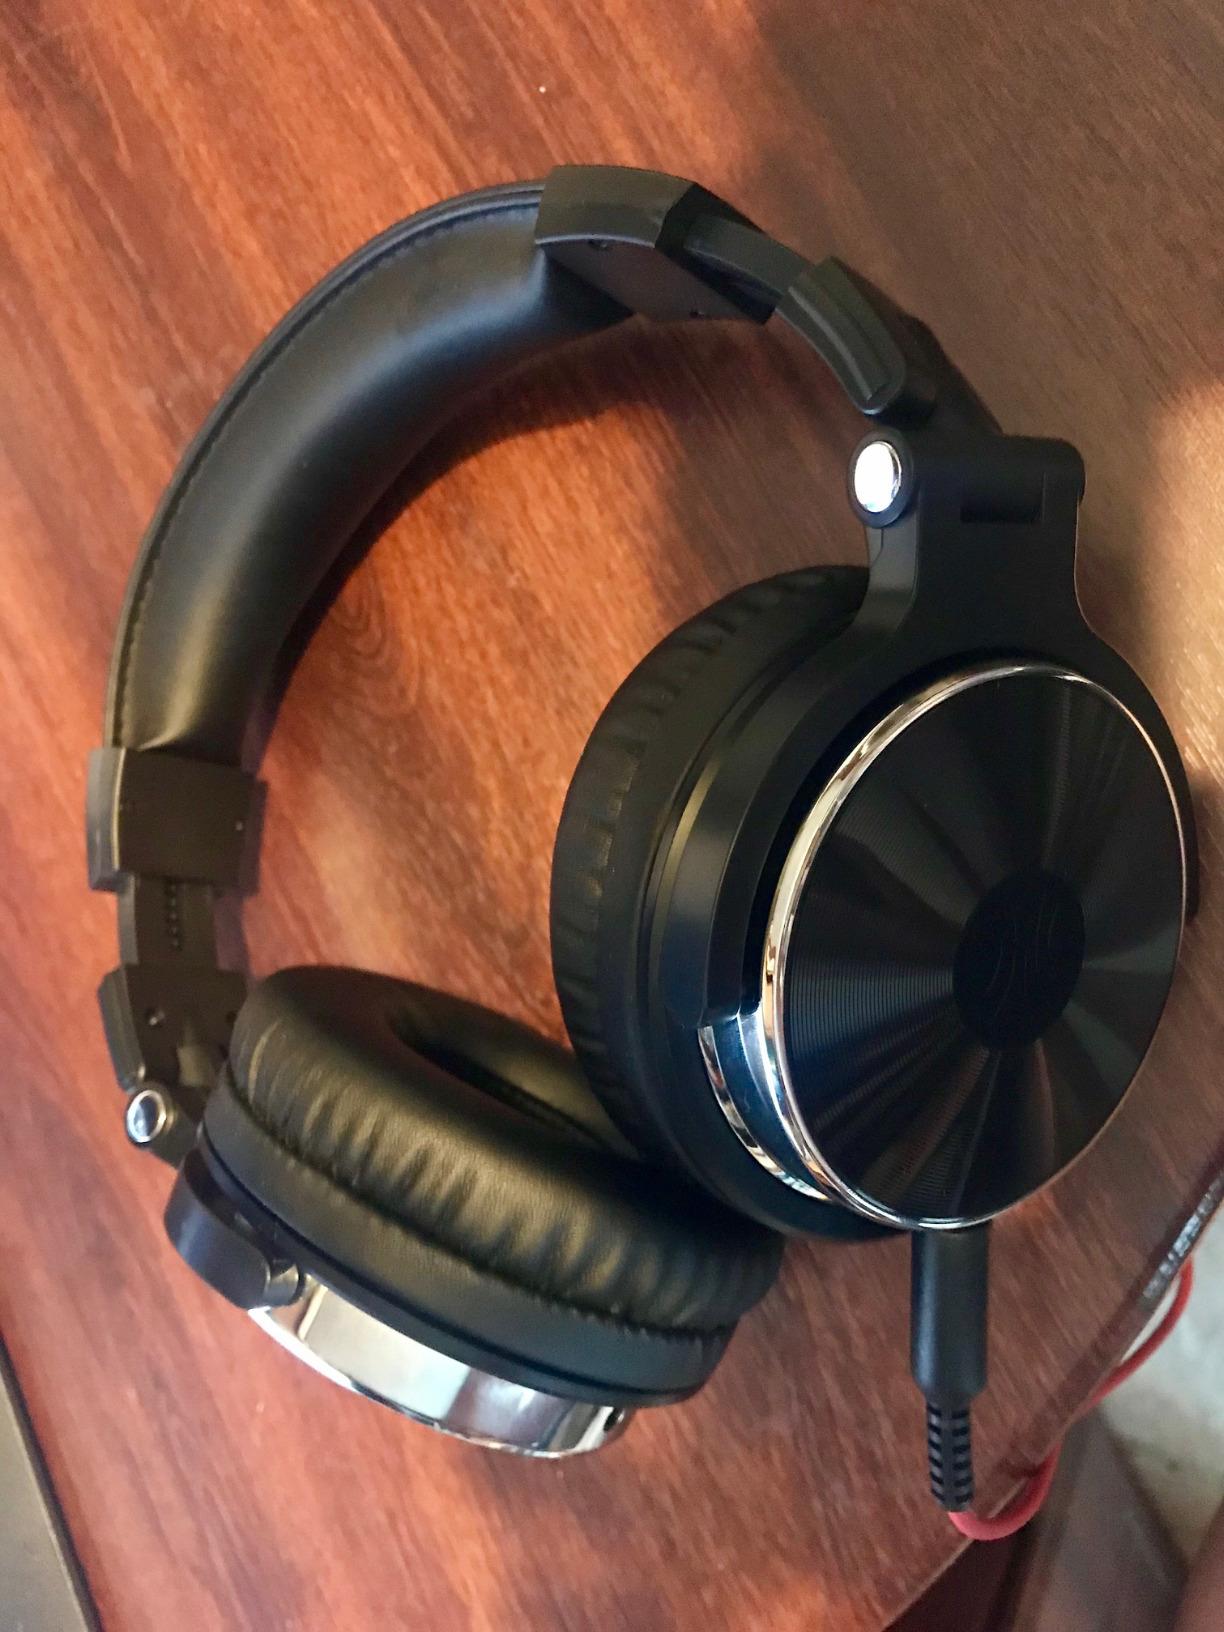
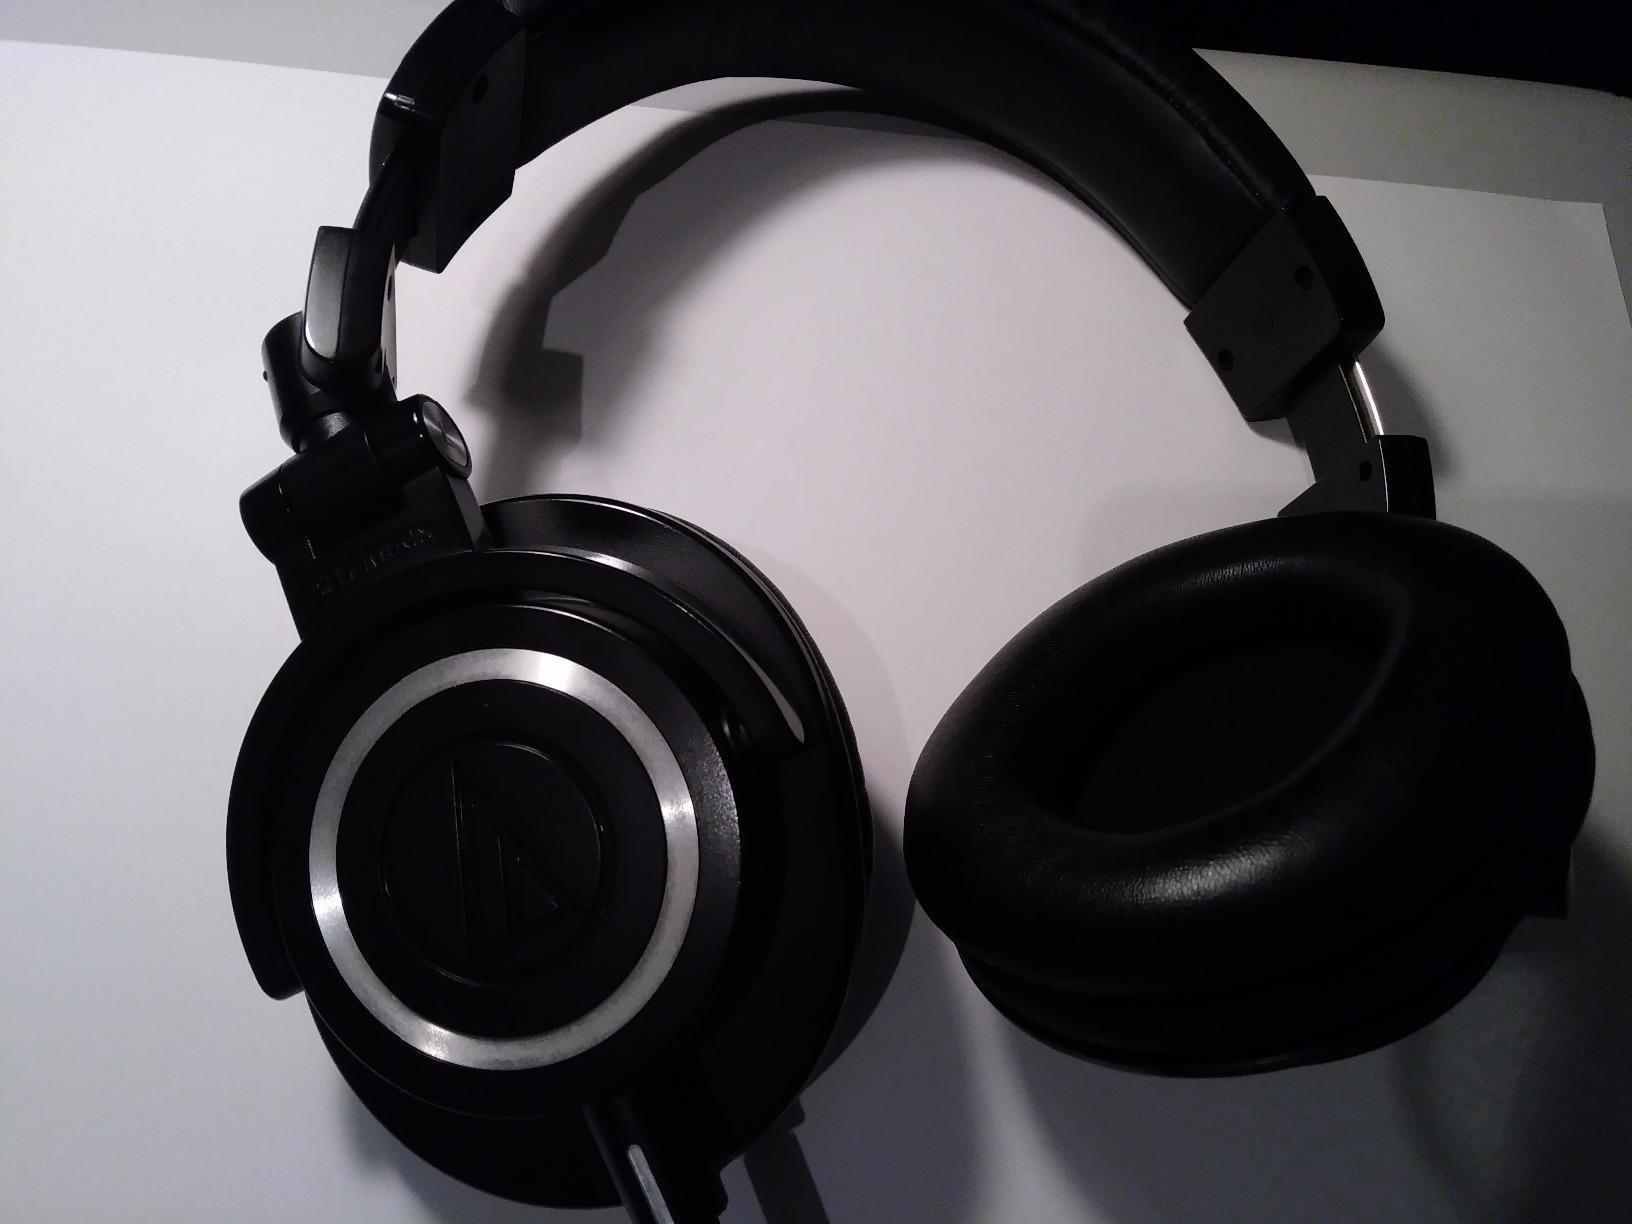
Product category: headphones
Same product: no